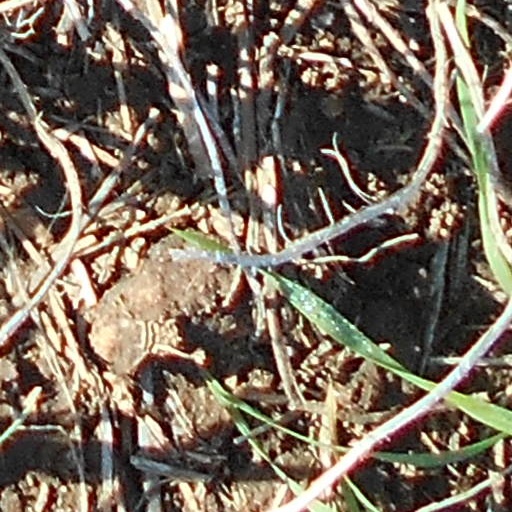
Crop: wheat